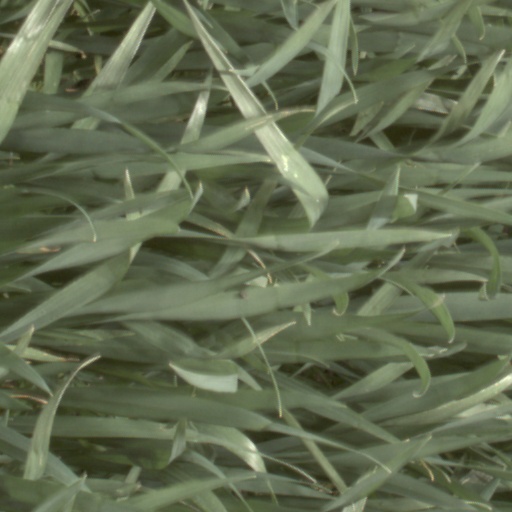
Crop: wheat